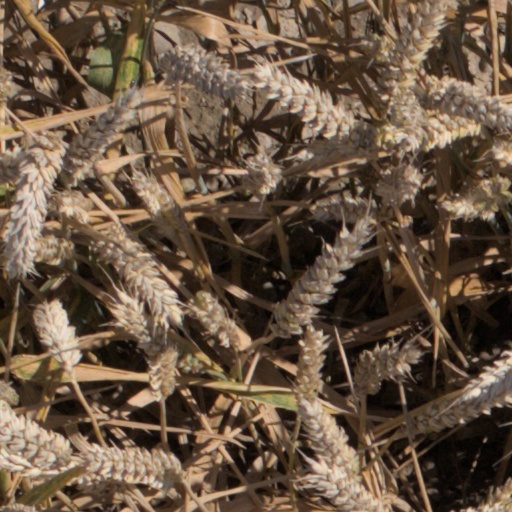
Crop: wheat